Phoenix (fireboat)

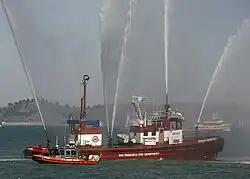
"Phoenix" leads a parade of ships during Fleet Week, October 2007

"Phoenix" has taken a lead role in many spectacles on the San Francisco Bay. The fireboat regularly leads parades on the bay, escorts famous ships entering the bay, and participates in tall ship events and Fleet Week in San Francisco. "Phoenix" threw out plumes of water to celebrate the reopening of the San Francisco–Oakland Bay Bridge on November 16, 1989 following its closure due to earthquake damage. "Phoenix" welcomed the historic cruise vessel SS "Independence" to San Francisco in November 2001. In July 2005, "Phoenix" led the "Parade of Sail" from the Golden Gate Bridge to the Bay Bridge. Famous tall ships in the parade included the barque ARM "Cuauhtémoc" from Mexico and the "Pallada" from Russia. Other ships included the Liberty ship SS "Jeremiah O'Brien" and the presidential yacht USS "Potomac"—both based in San Francisco Bay. In 2008, "Phoenix" led a similar parade including "Californian" (California's official tall ship, based in San Diego) and the Coast Guard barque the "Eagle". The "Jeremiah O'Brien" took part as did the U.S. Navy submarine "Pampanito".